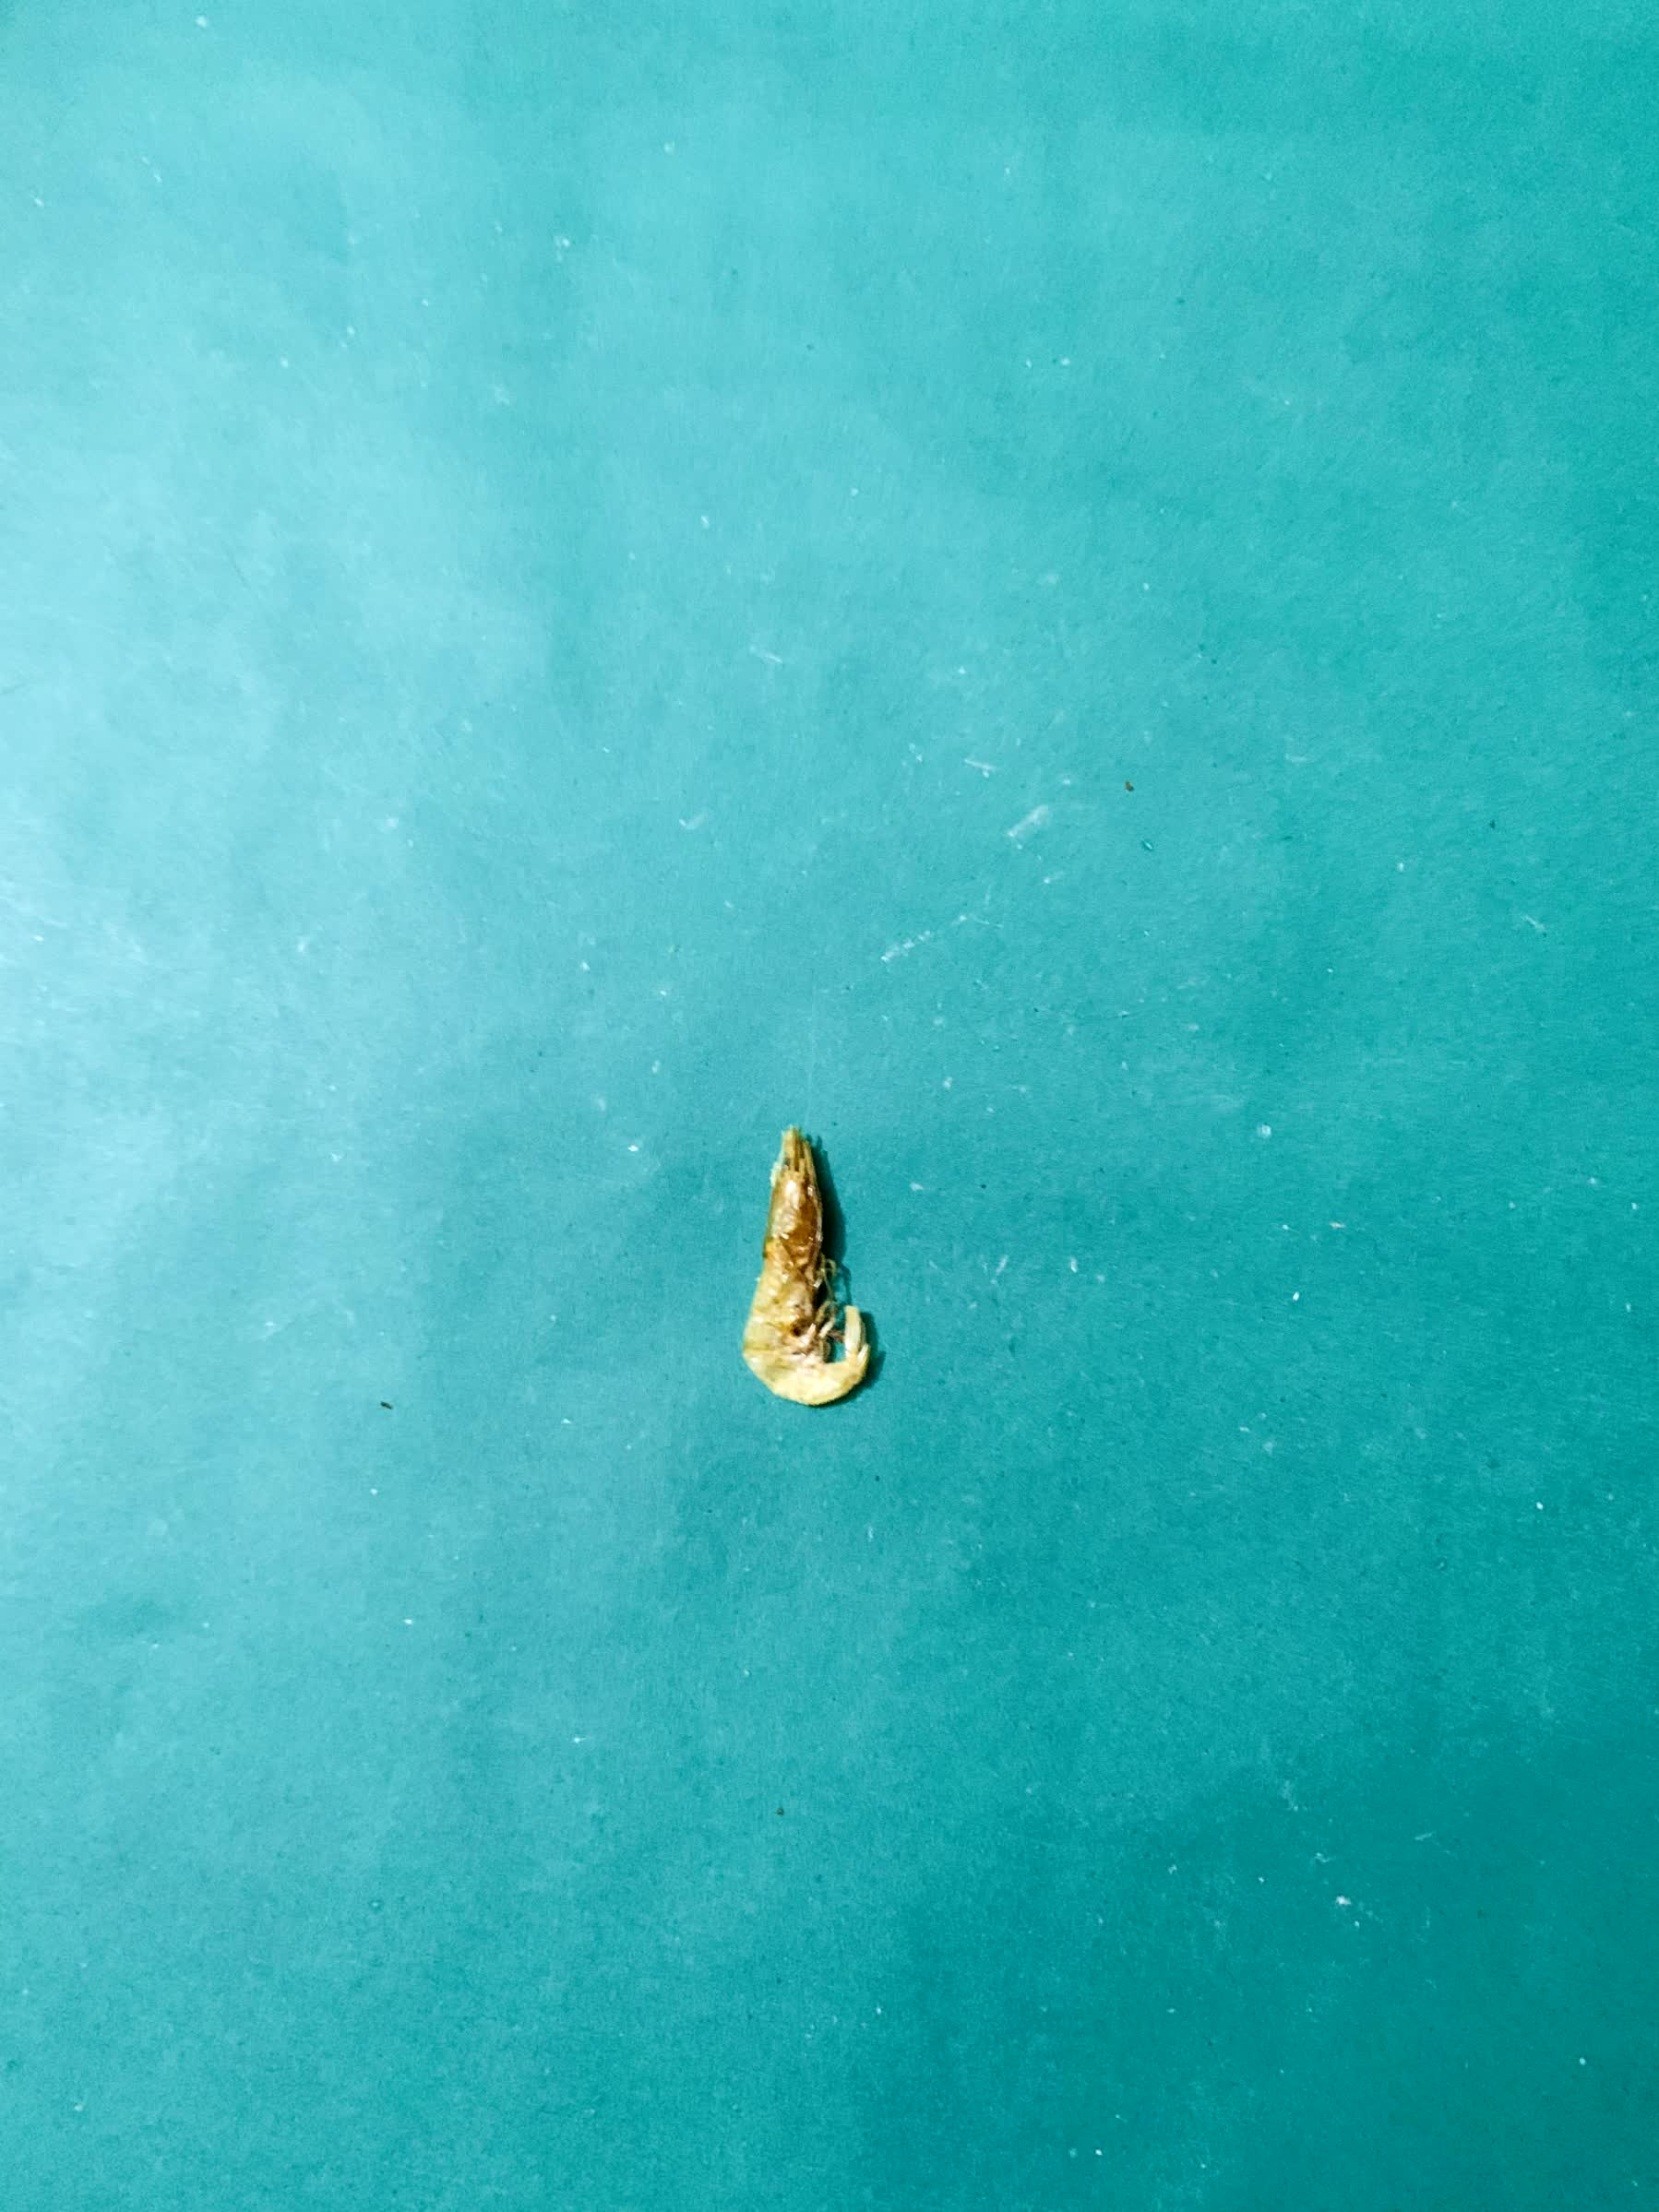
Species: chingri